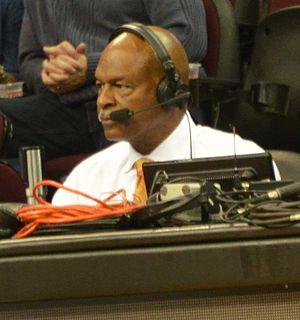
Austin George Carr est un ancien joueur américain professionnel de basket-ball de National Basketball Association.